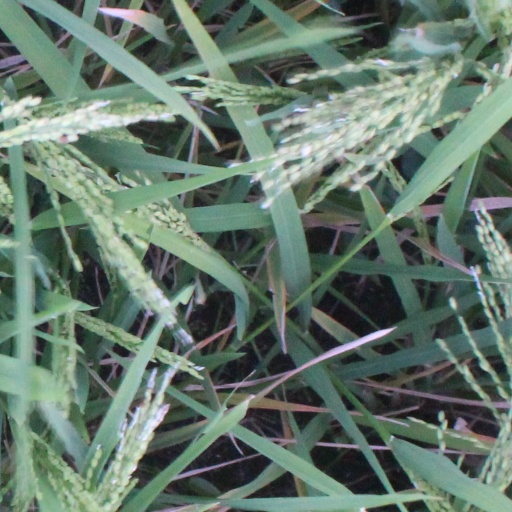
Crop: rice